John Hope (lawyer)

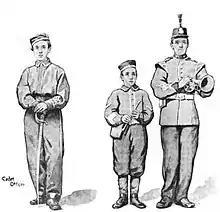
Cadets in John Hope's Rifle Volunteers

In 1859, Hope raised the No. 16 Abstainer Company of the Edinburgh Rifle Volunteers. These volunteers were part-time soldiers, recruited to supplement the regular British Army in times of need. Members of the No. 16 Abstainers were required to sign a pledge, promising to abstain from drugs, tobacco and alcohol.